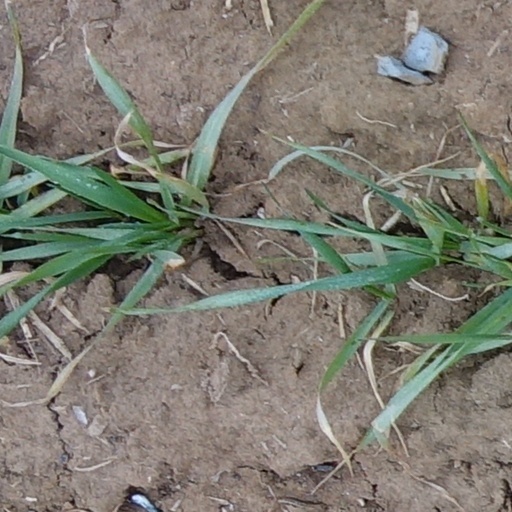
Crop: wheat